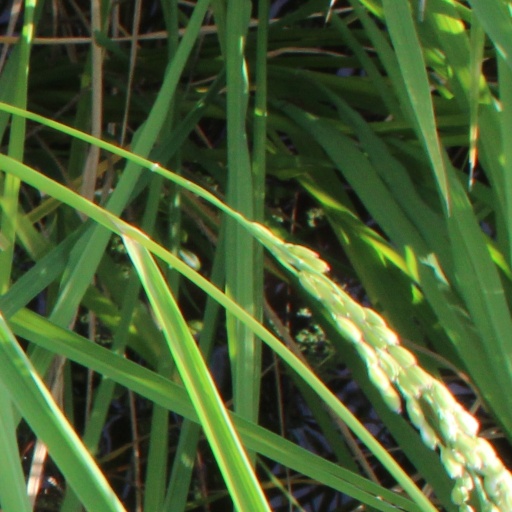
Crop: rice